2017 Asian Indoor and Martial Arts Games

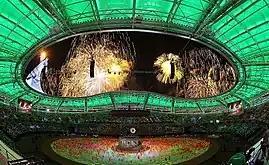
Opening Ceremony

The opening ceremony of the games took place on Sunday, 17 September 2017 at the newly built Olympic Stadium in Ashgabat.